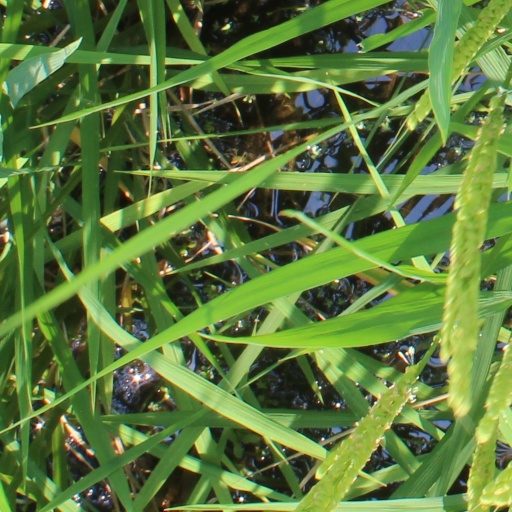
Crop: rice